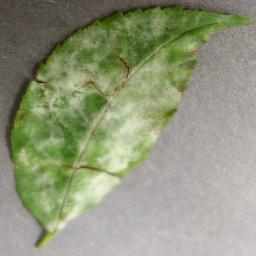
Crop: cherry
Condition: (including_sour)_powdery_mildew